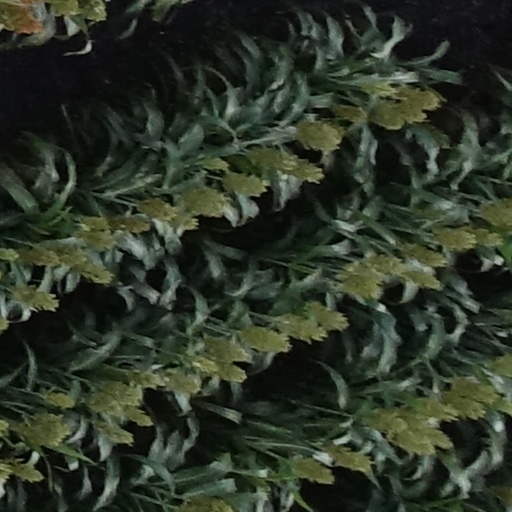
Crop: sorghum